Gladys Gordon

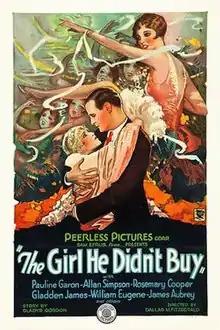
"The Girl He Didn't Buy", (1928).

Gordon was born in England in 1885. On all of her screenplays, she collaborated with fellow writer Ada McQuillan. Under her "G.G. Pendarves" name, Gordon was known for her short stories on the occult and ghosts, which were published in the pulp magazine "Weird Tales". Gordon also wrote adventure fiction about the exploits of Westerners in North Africa; these were published in the pulp magazines "Oriental Stories" and "The Magic Carpet Magazine".